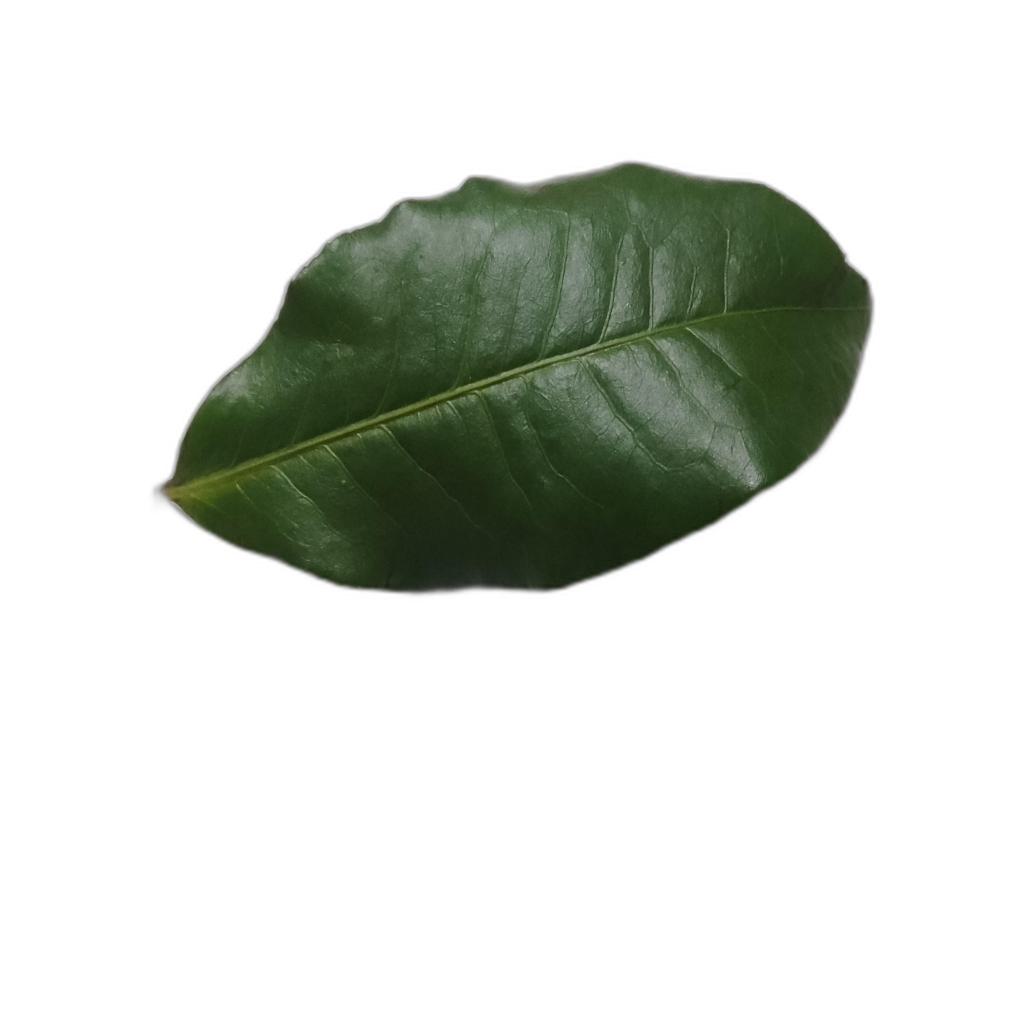
Label: Healthy